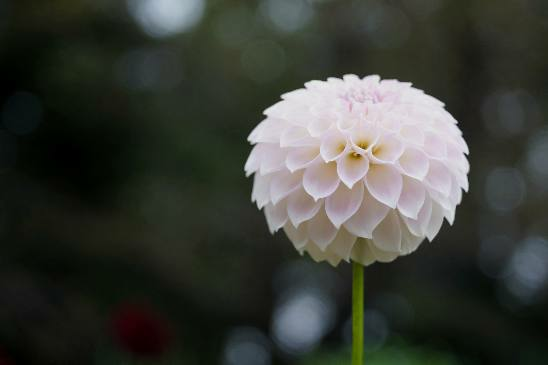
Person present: No